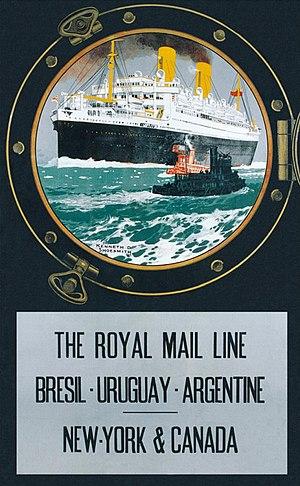
Affiche publicitaire de la Royal Mail Lines par Kenneth Shoesmith
La Royal Mail Steam Packet Company était une compagnie maritime britannique, fondée en 1839 par l'Écossais James Macqueen dans le but de distribuer le courrier de la Royal Mail, la poste royale britannique, grâce aux contrats décrochés avec l'Amirauté britannique, dans les Caraïbes. Basée à Southampton, elle dessert essentiellement les Caraïbes et l'Amérique du Sud depuis l'Angleterre et devient la plus grosse compagnie maritime dans l'Océan Atlantique sud. Elle transporte également des passagers ainsi que de la nourriture et des produits tropicaux grâce à une flotte de paquebots et de cargos.